Diocletianic Persecution

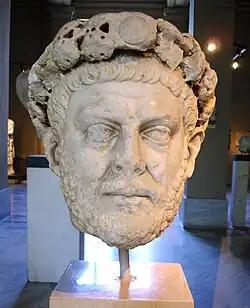
Head from a statue of Diocletian at the Istanbul Archaeological Museum

Diocletian, acclaimed emperor on 20 November 284, was a religious conservative, faithful to the traditional Roman cult. Unlike Aurelian ("r". 270–275), Diocletian did not foster any new cult of his own. He preferred the older Olympian gods. Nonetheless, Diocletian did wish to inspire a general religious revival. As the panegyrist to Maximian declared: "You have heaped the gods with altars and statues, temples and offerings, which you dedicated with your own name and your own image, whose sanctity is increased by the example you set, of veneration for the gods. Surely, men will now understand what power resides in the gods, when you worship them so fervently." Diocletian associated himself with the head of the Roman pantheon, Jupiter; his co-emperor, Maximian, associated himself with Hercules. This connection between god and emperor helped to legitimize the emperors' claims to power and tied imperial government closer to the traditional cult.